Fermat's Last Theorem

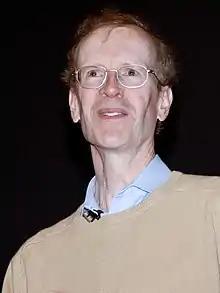
British mathematician Andrew Wiles

Ribet's proof of the epsilon conjecture in 1986 accomplished the first of the two goals proposed by Frey. Upon hearing of Ribet's success, Andrew Wiles, an English mathematician with a childhood fascination with Fermat's Last Theorem, and who had worked on elliptic curves, decided to commit himself to accomplishing the second half: proving a special case of the modularity theorem (then known as the Taniyama–Shimura conjecture) for semistable elliptic curves.